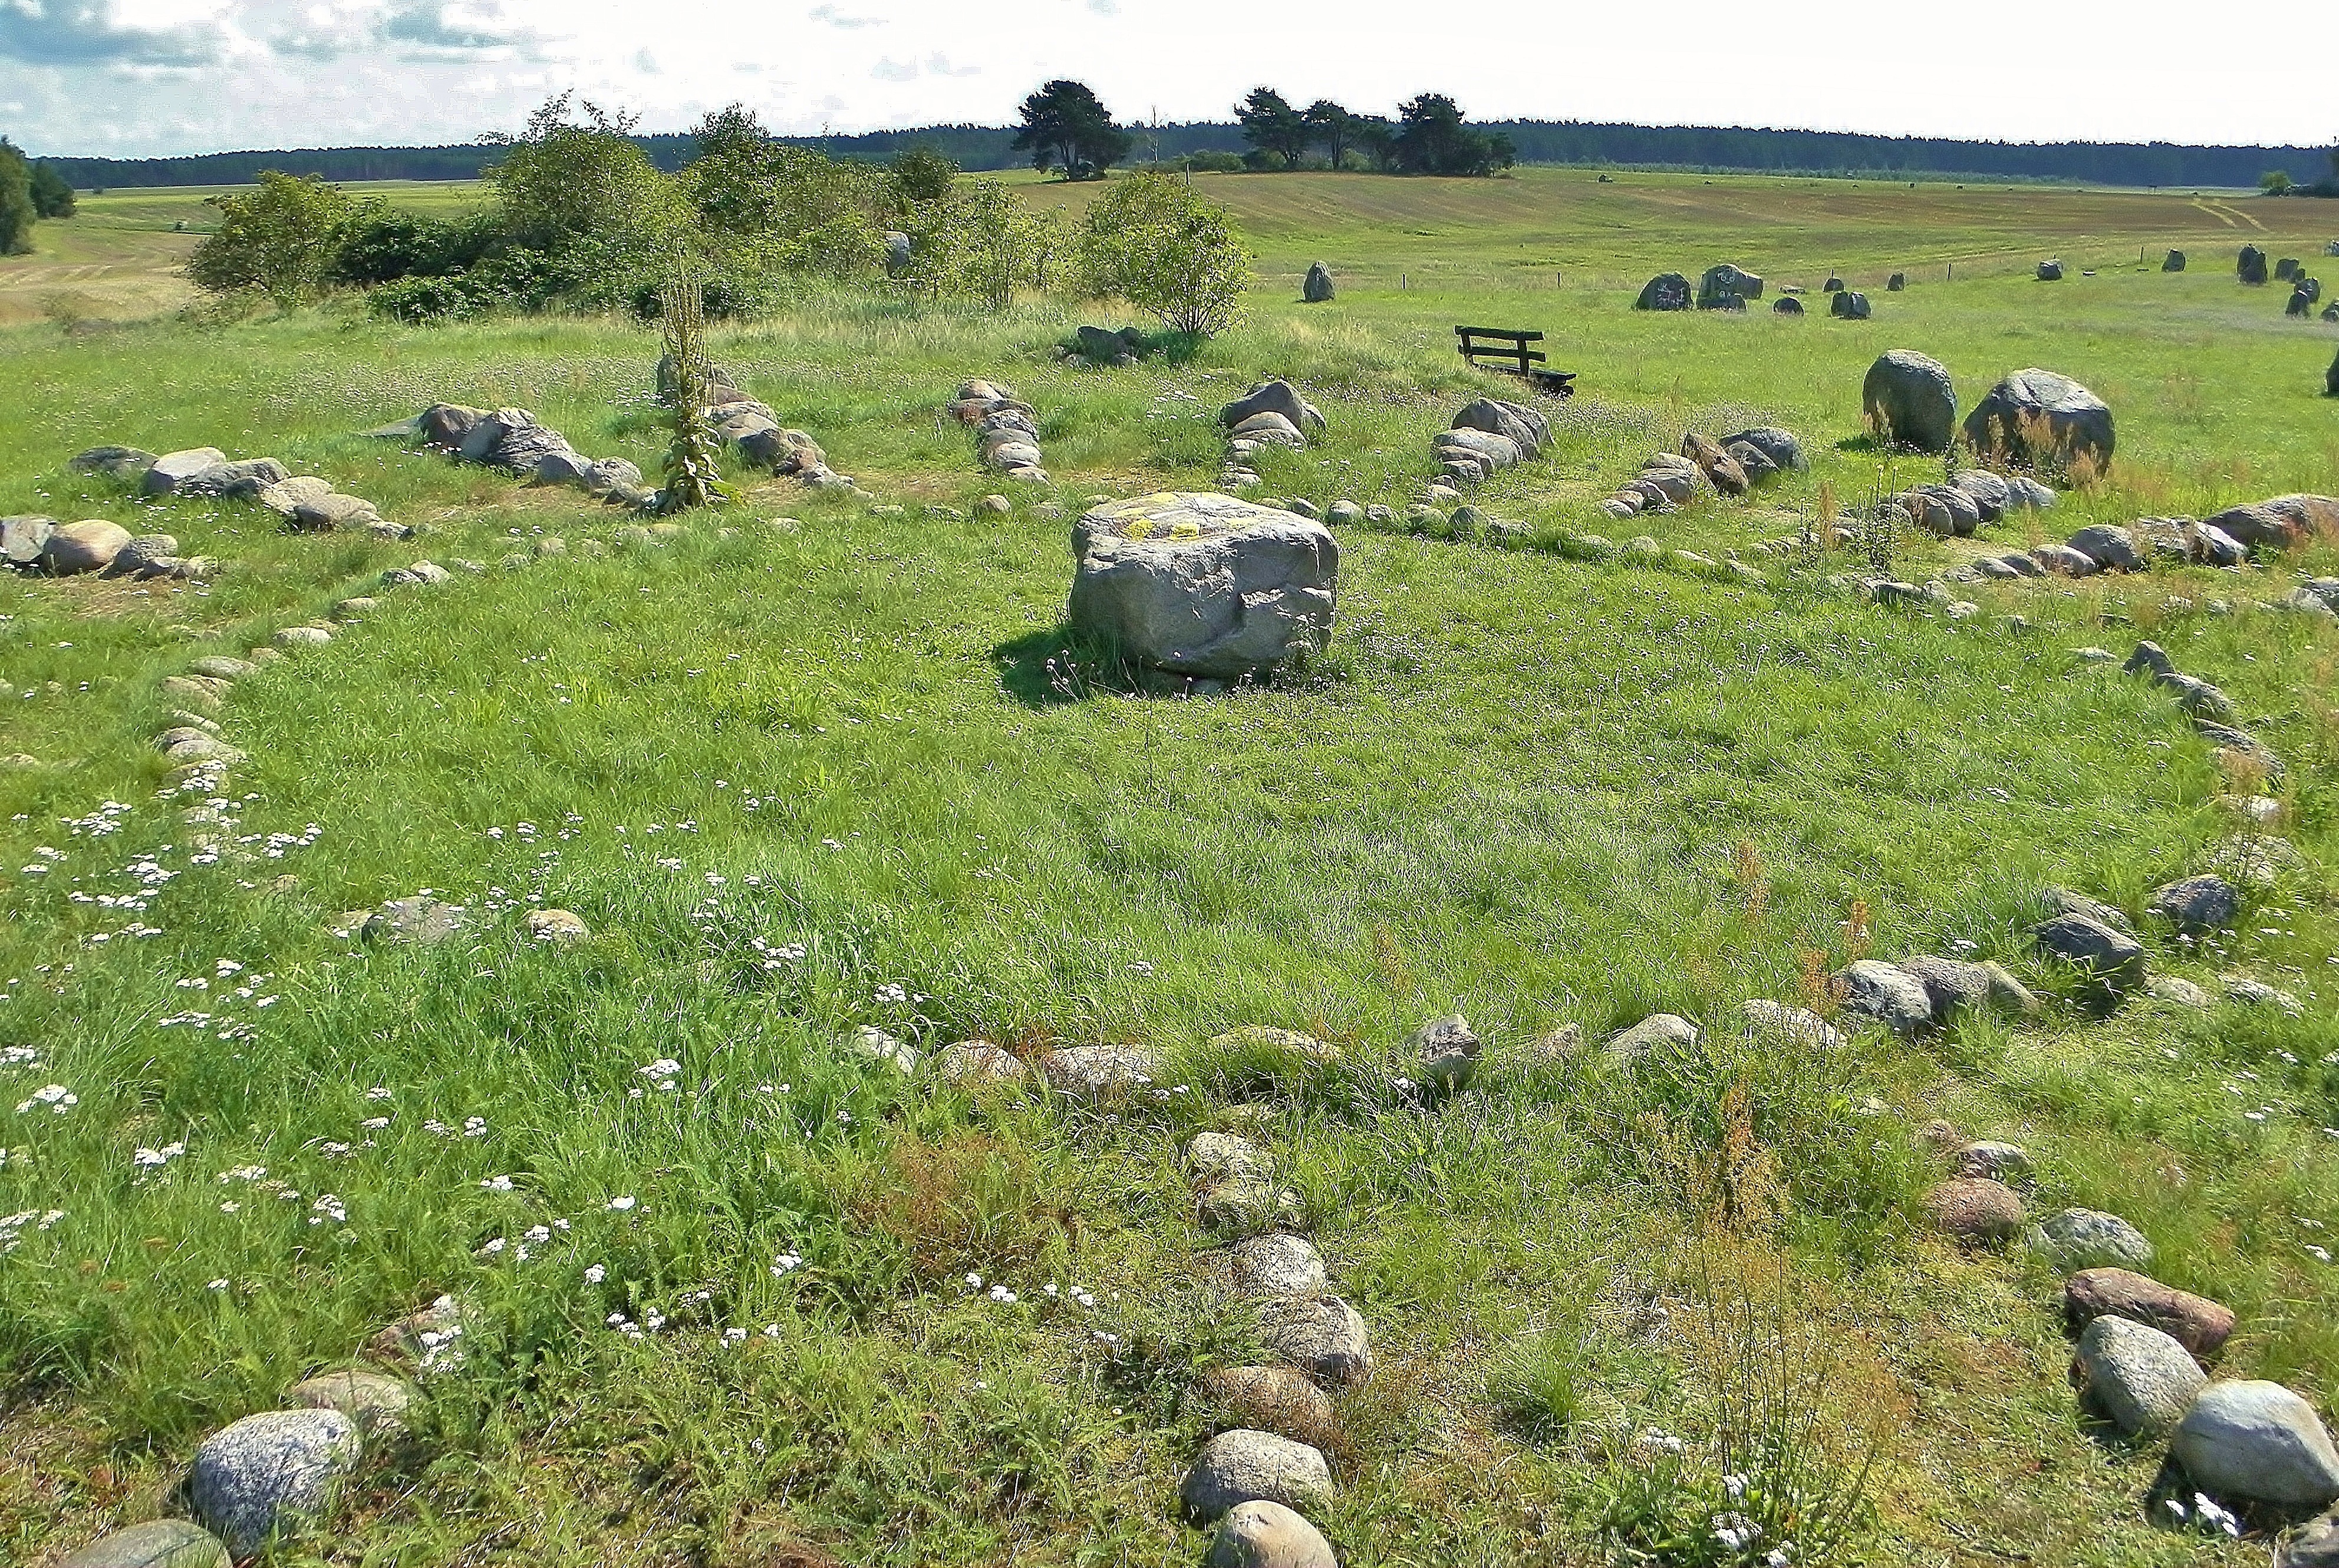
landscape, grass, field, meadow, prairie, herd, pasture, grazing, livestock, sheep, agriculture, grassland, middle ages, rituals, steppe, rural area, nature reserve, esoteric, stone circle, sun worship, grass family, land lot, ecoregion, shrubland, plant community